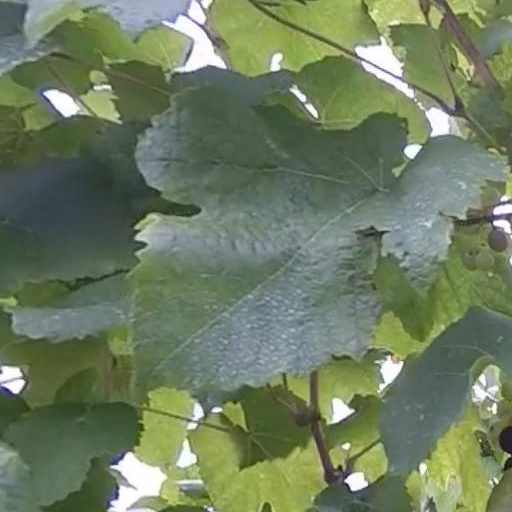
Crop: grape